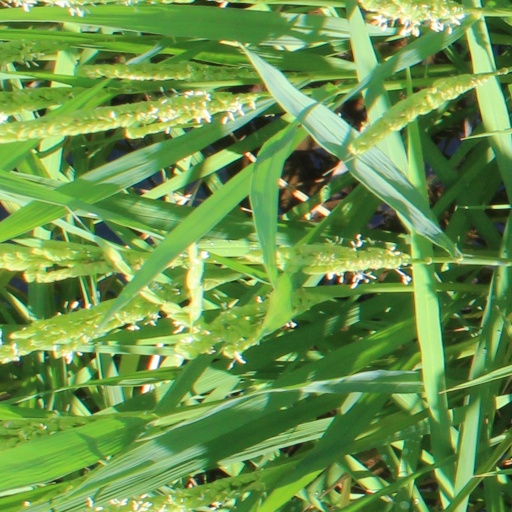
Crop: rice